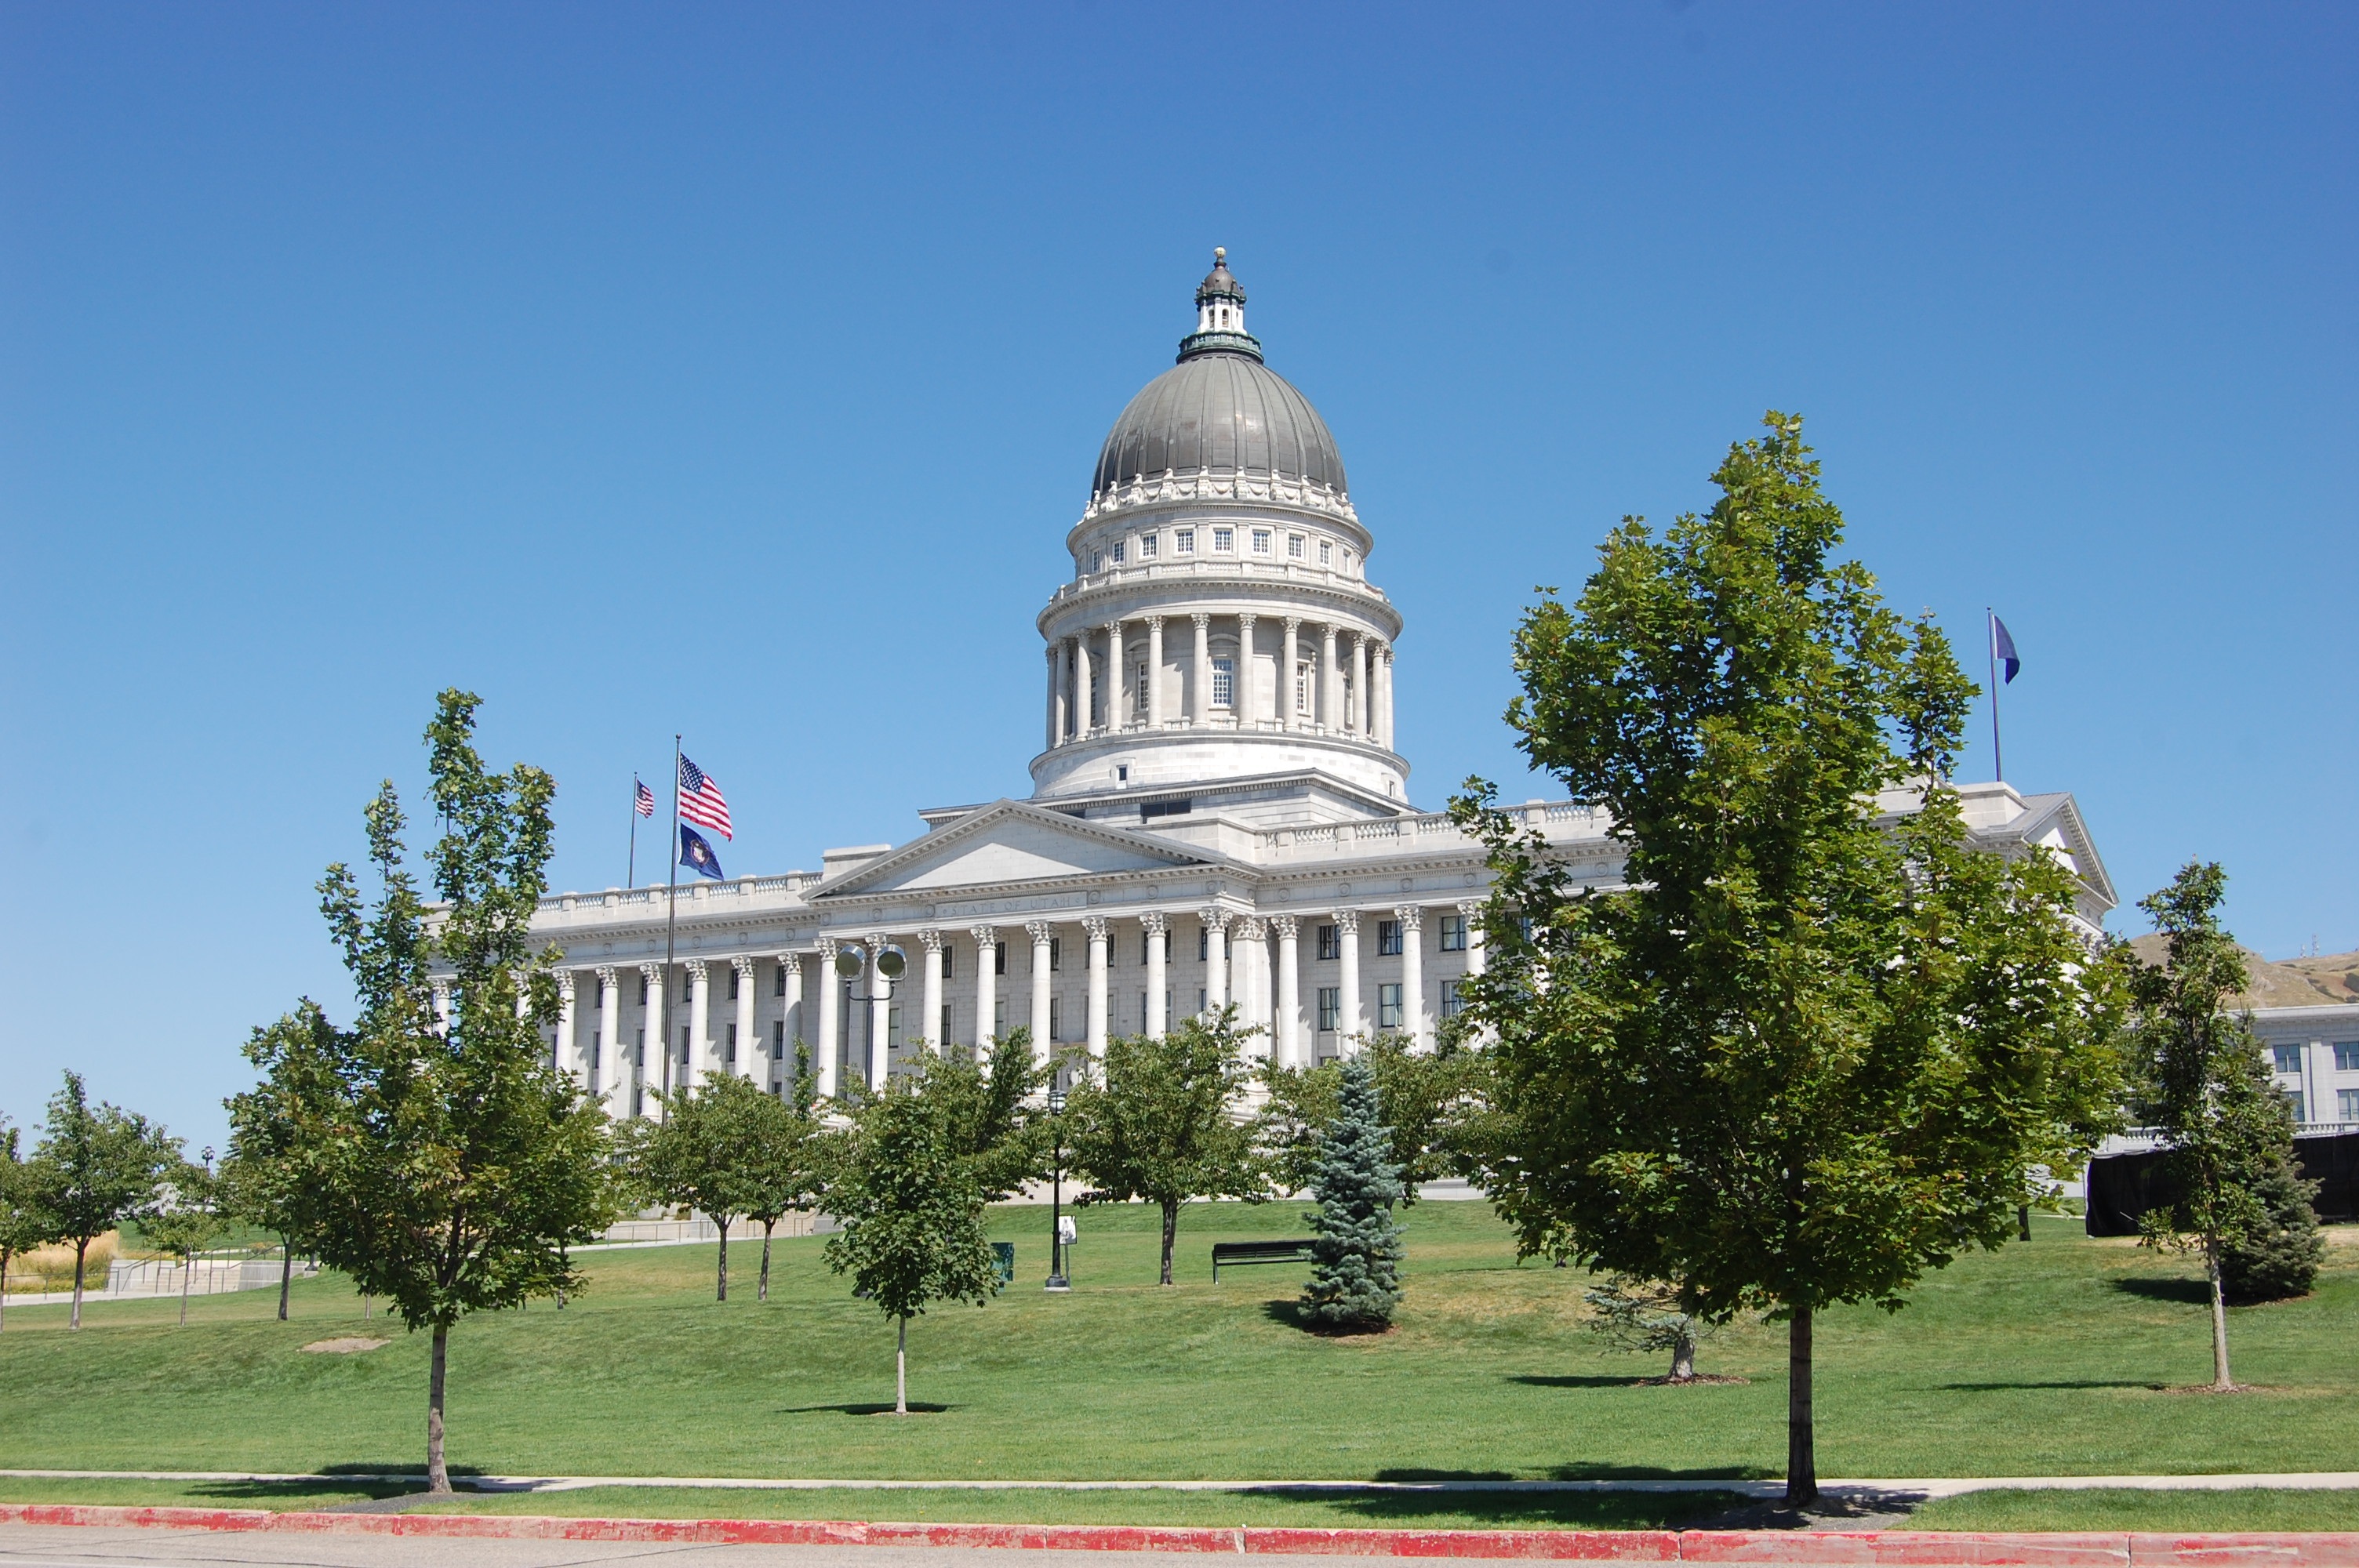
building, palace, tower, landmark, place of worship, utah, town square, salt lake city, state capitol